TMEM61

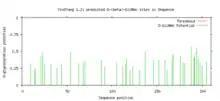
Glycosylation of TMEM61

While the modification are few, phosphorylation will not result in a change oil the amino acid for "TMEM61," this is a result of the lack of glycosylation that takes place in the sequence. Results are represented by graph on bottom right.